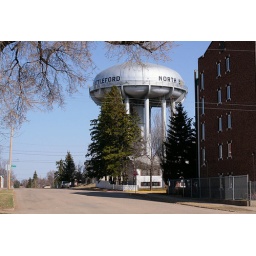
water tower in North Battleford, Saskatchewan. 100420-106